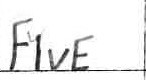
Label: five